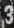
Number: 3